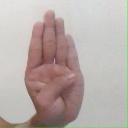
अक्षर: ब